Boulton St Mary's Church

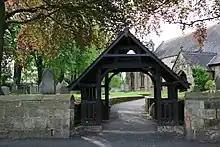
Lych-gate at Boulton St Mary's Church

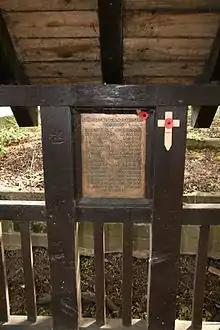
Great War Memorial on the Lych-gate At Boulton St Mary's

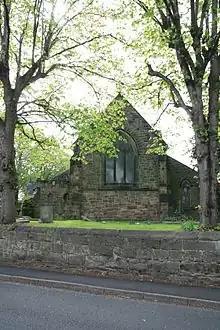
Boulton St Mary's Church as viewed from Boulton Lane

Boulton St Mary's is the Church of England parish church for the Boulton ward of Derby. It is located on Boulton Lane, Alvaston, Derby, Derbyshire, England. It is part of the Diocese of Derby. The church is dedicated to Saint Mary.